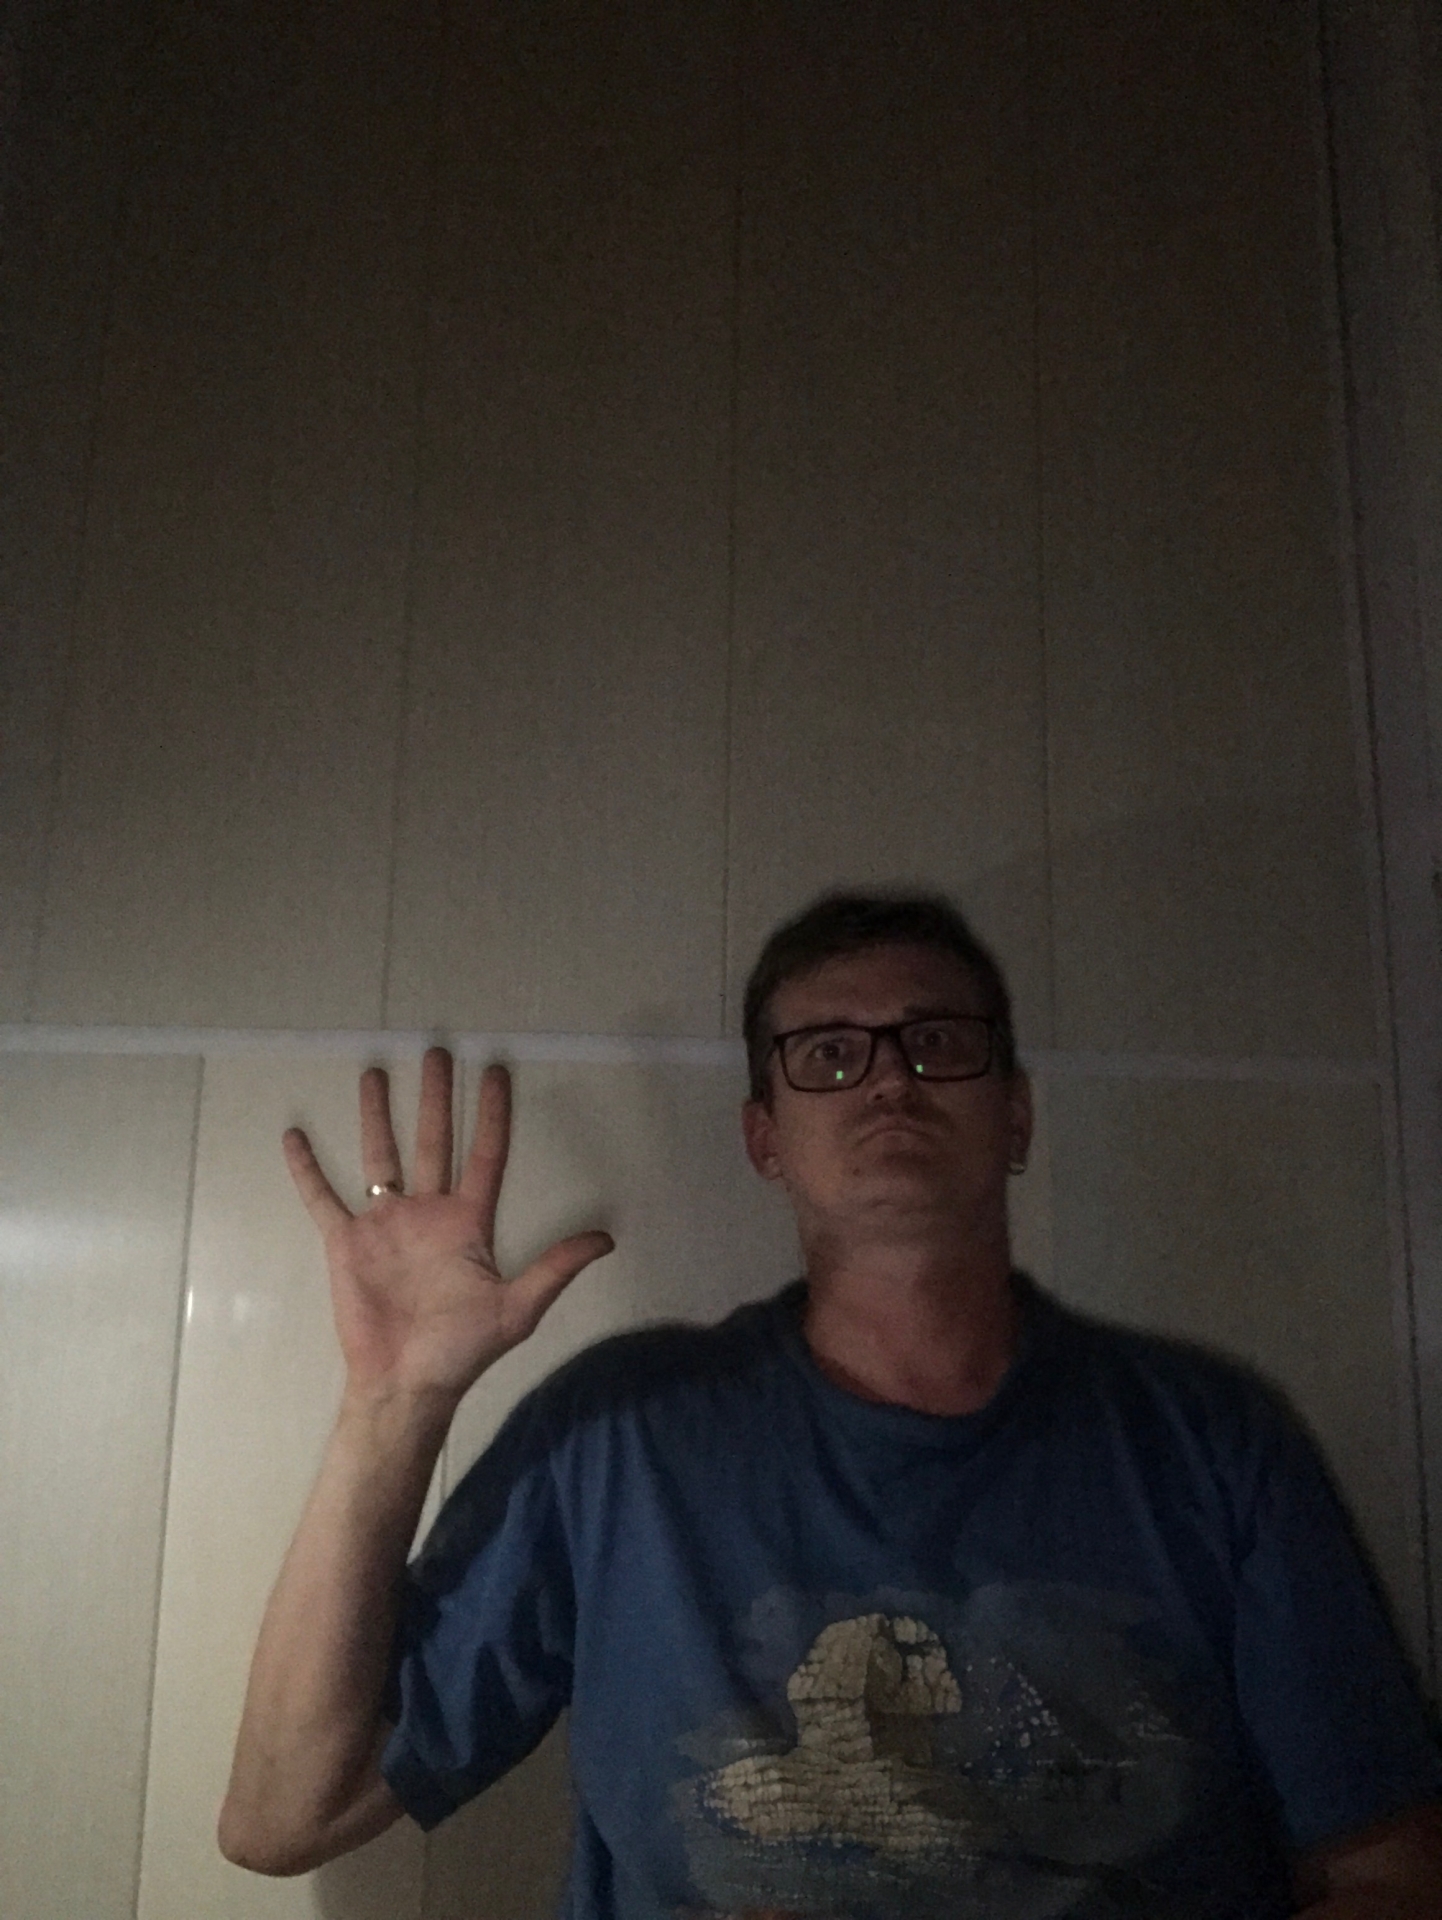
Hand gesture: palm